American Basketball Association (2000–present)

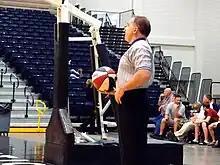
ABA official.

At the conclusion of the 2013–14 season, over 350 franchises had folded since the league's inception.